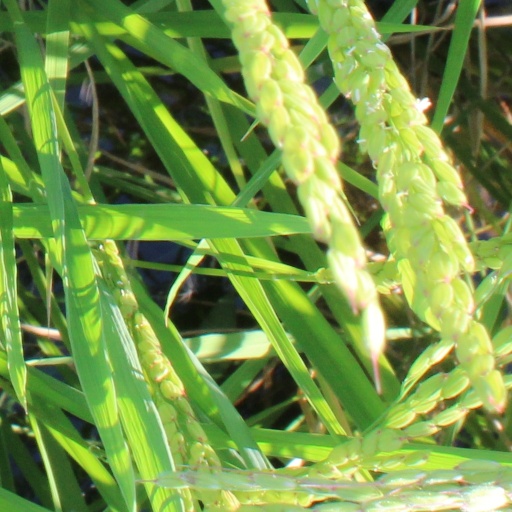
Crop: rice